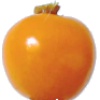
Label: physalis